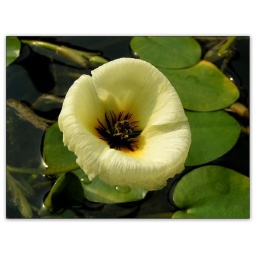
yellow in the waters of green